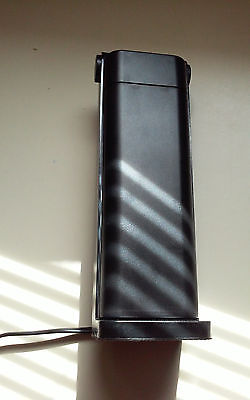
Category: lamp